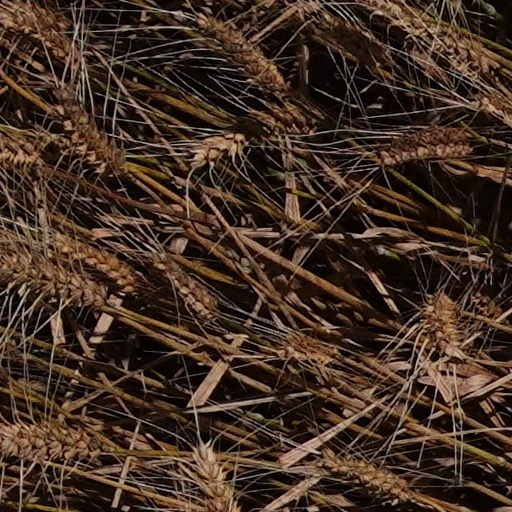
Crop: wheat